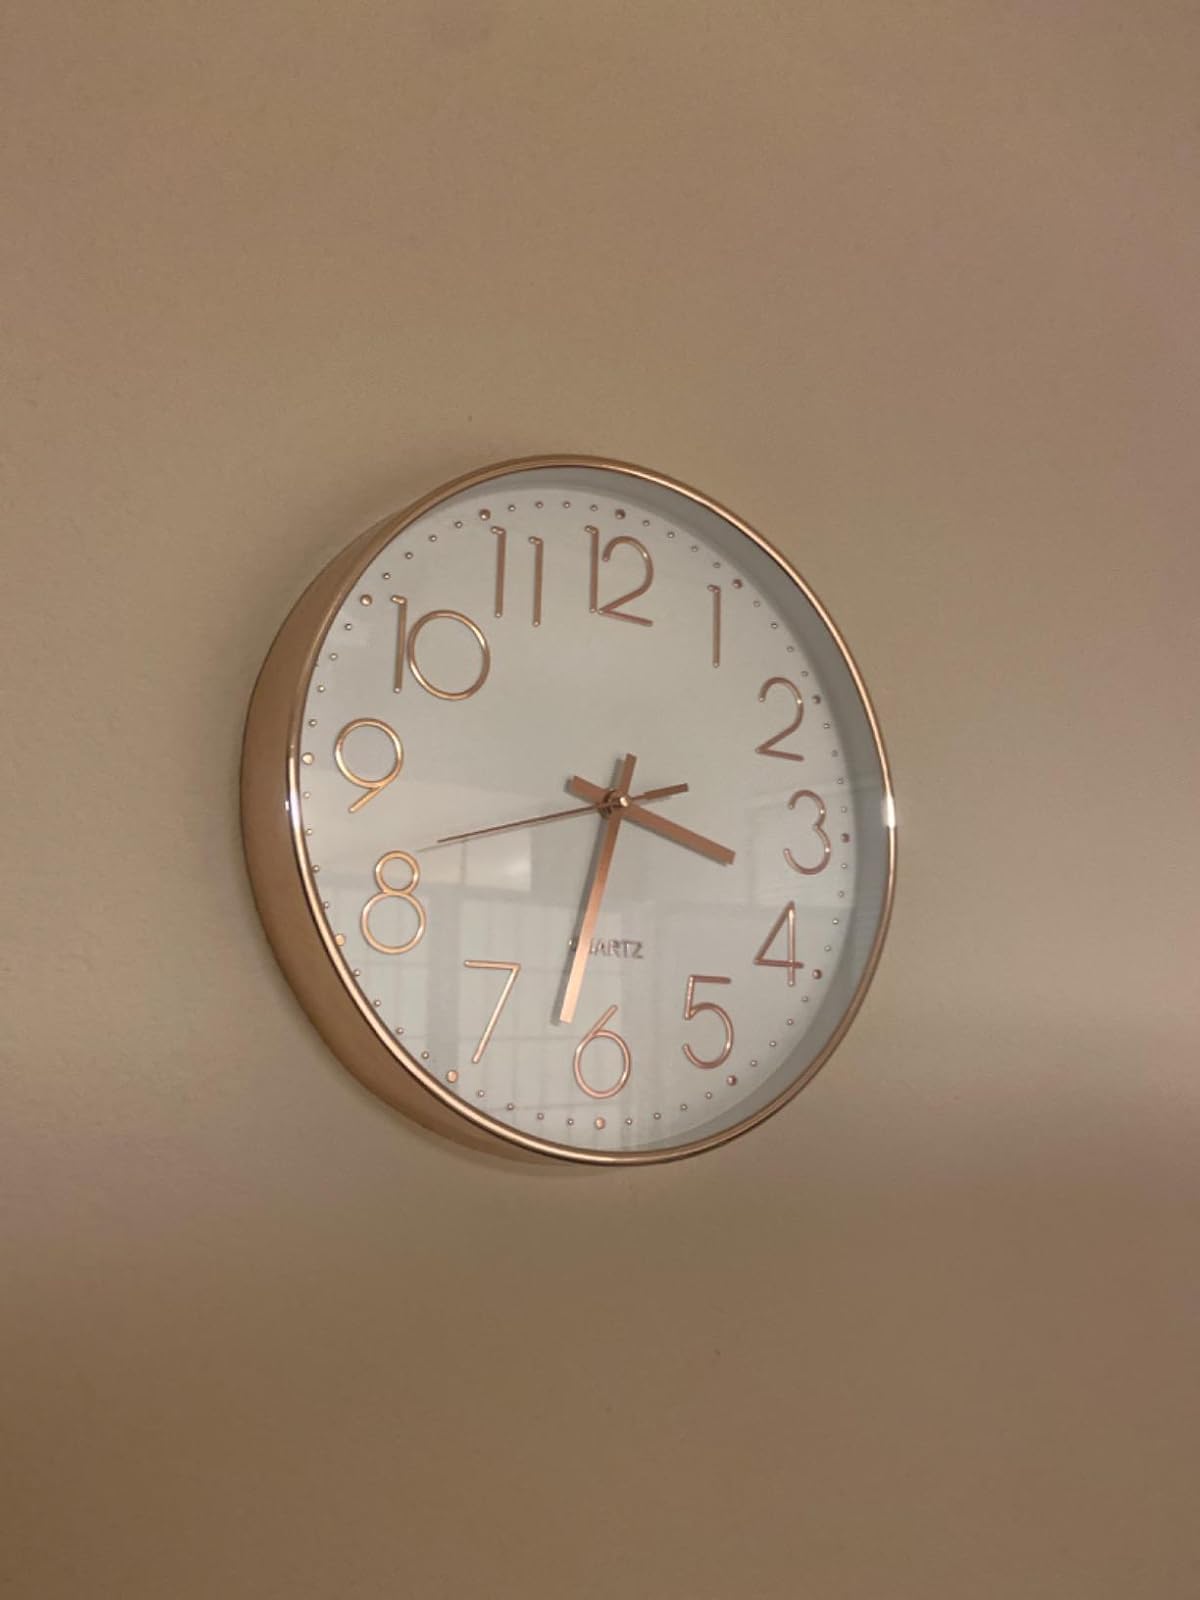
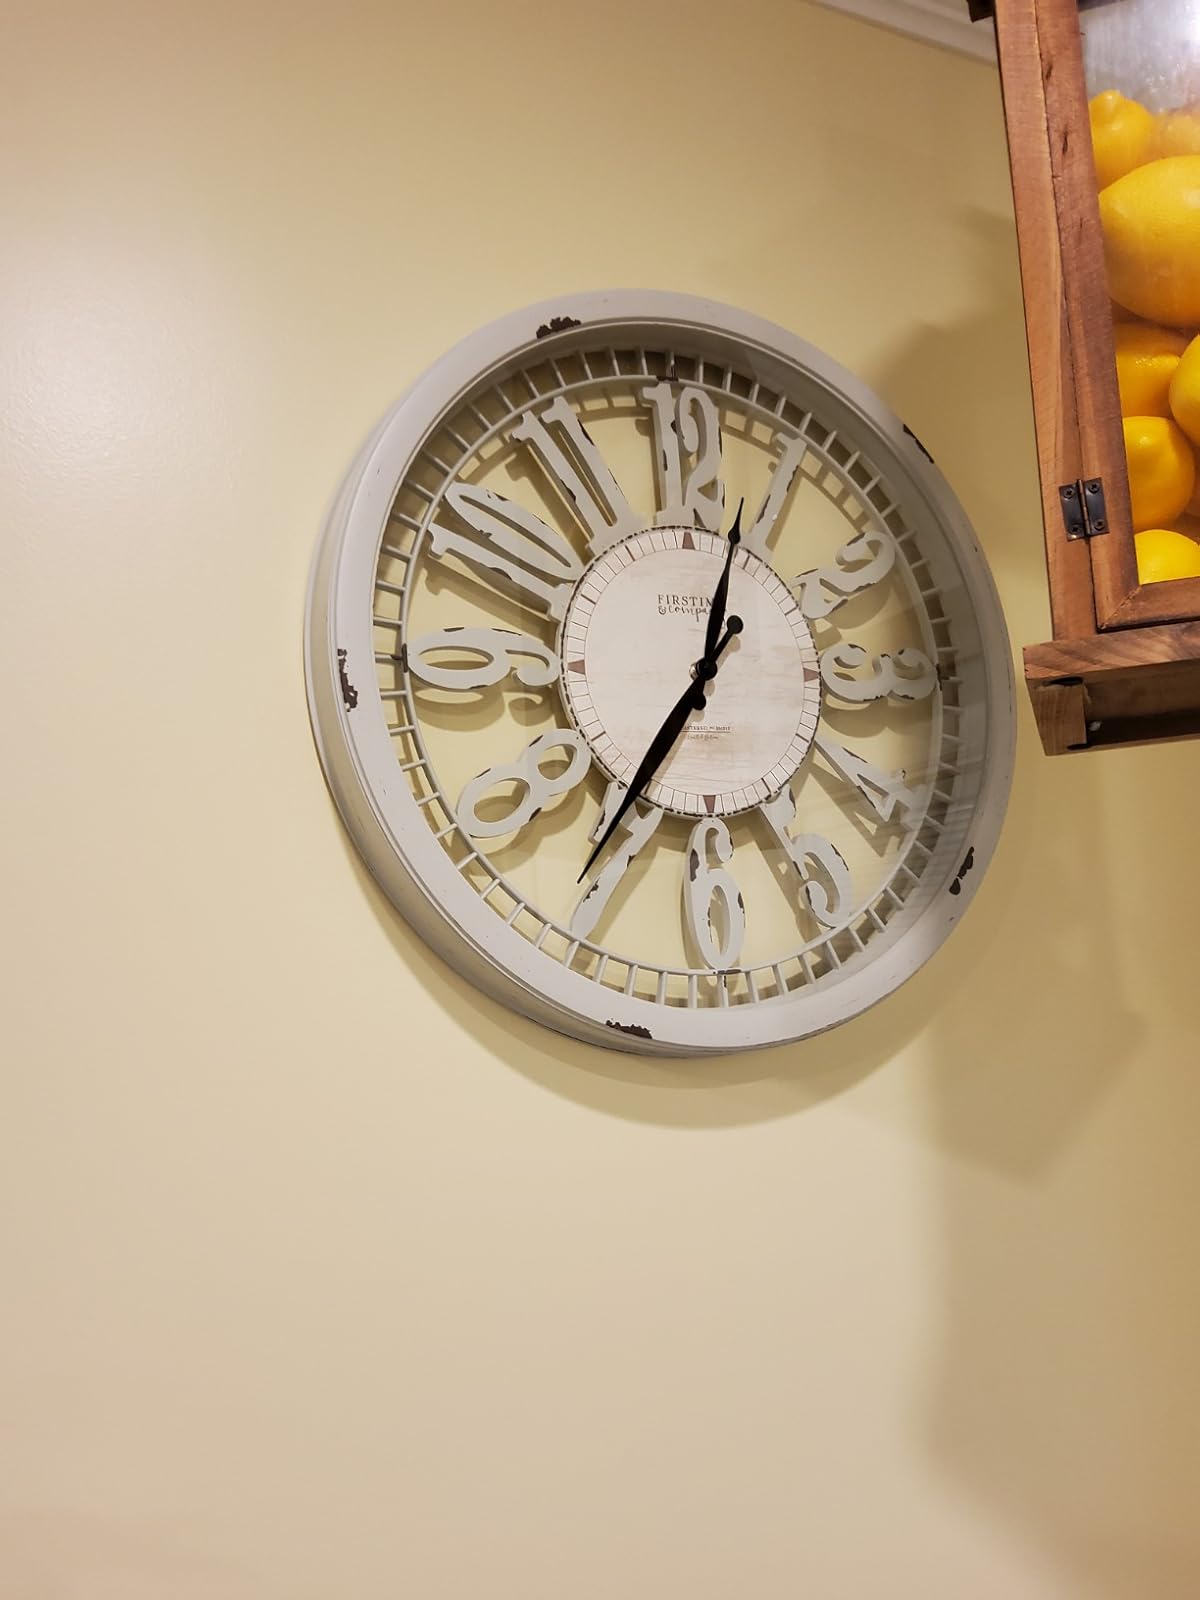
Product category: clock
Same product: no